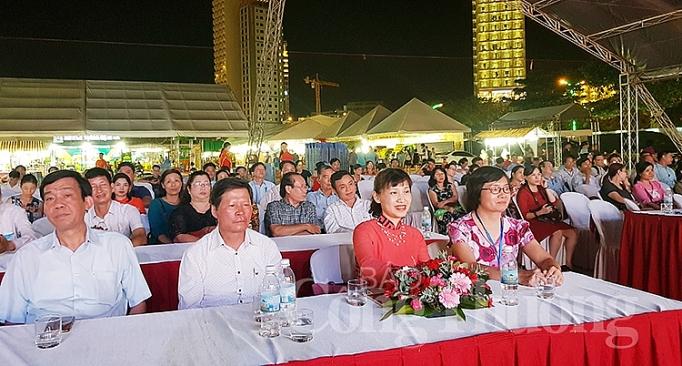
ở trong bức ảnh có sự xuất hiện của đông người